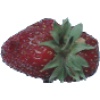
Label: Strawberry Wedge 1